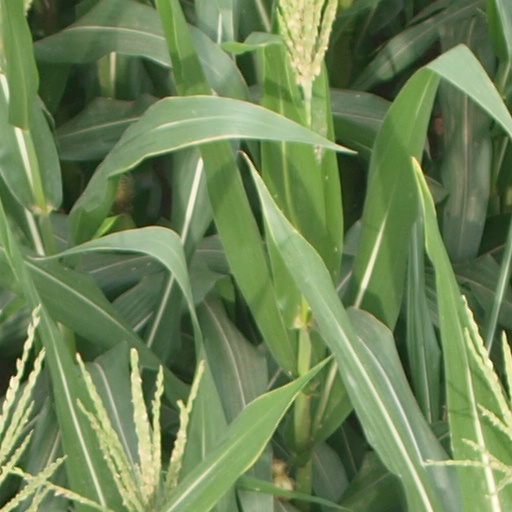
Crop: maize; corn